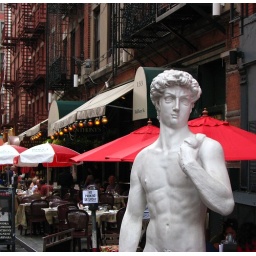
little italy in NYC saturdays they close they steeet to cars and put out tables for dinner